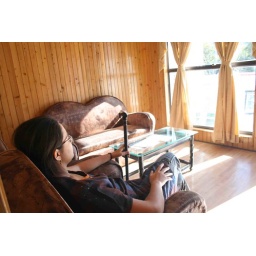
window by the lake